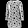
Label: Dress